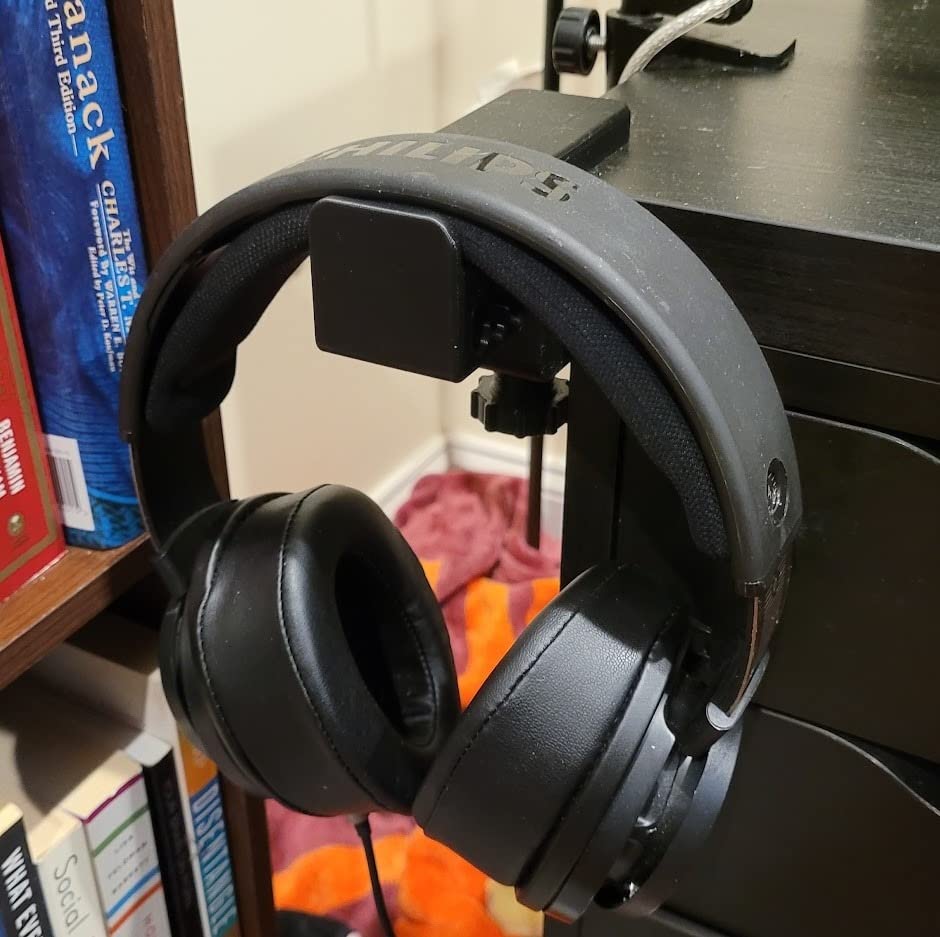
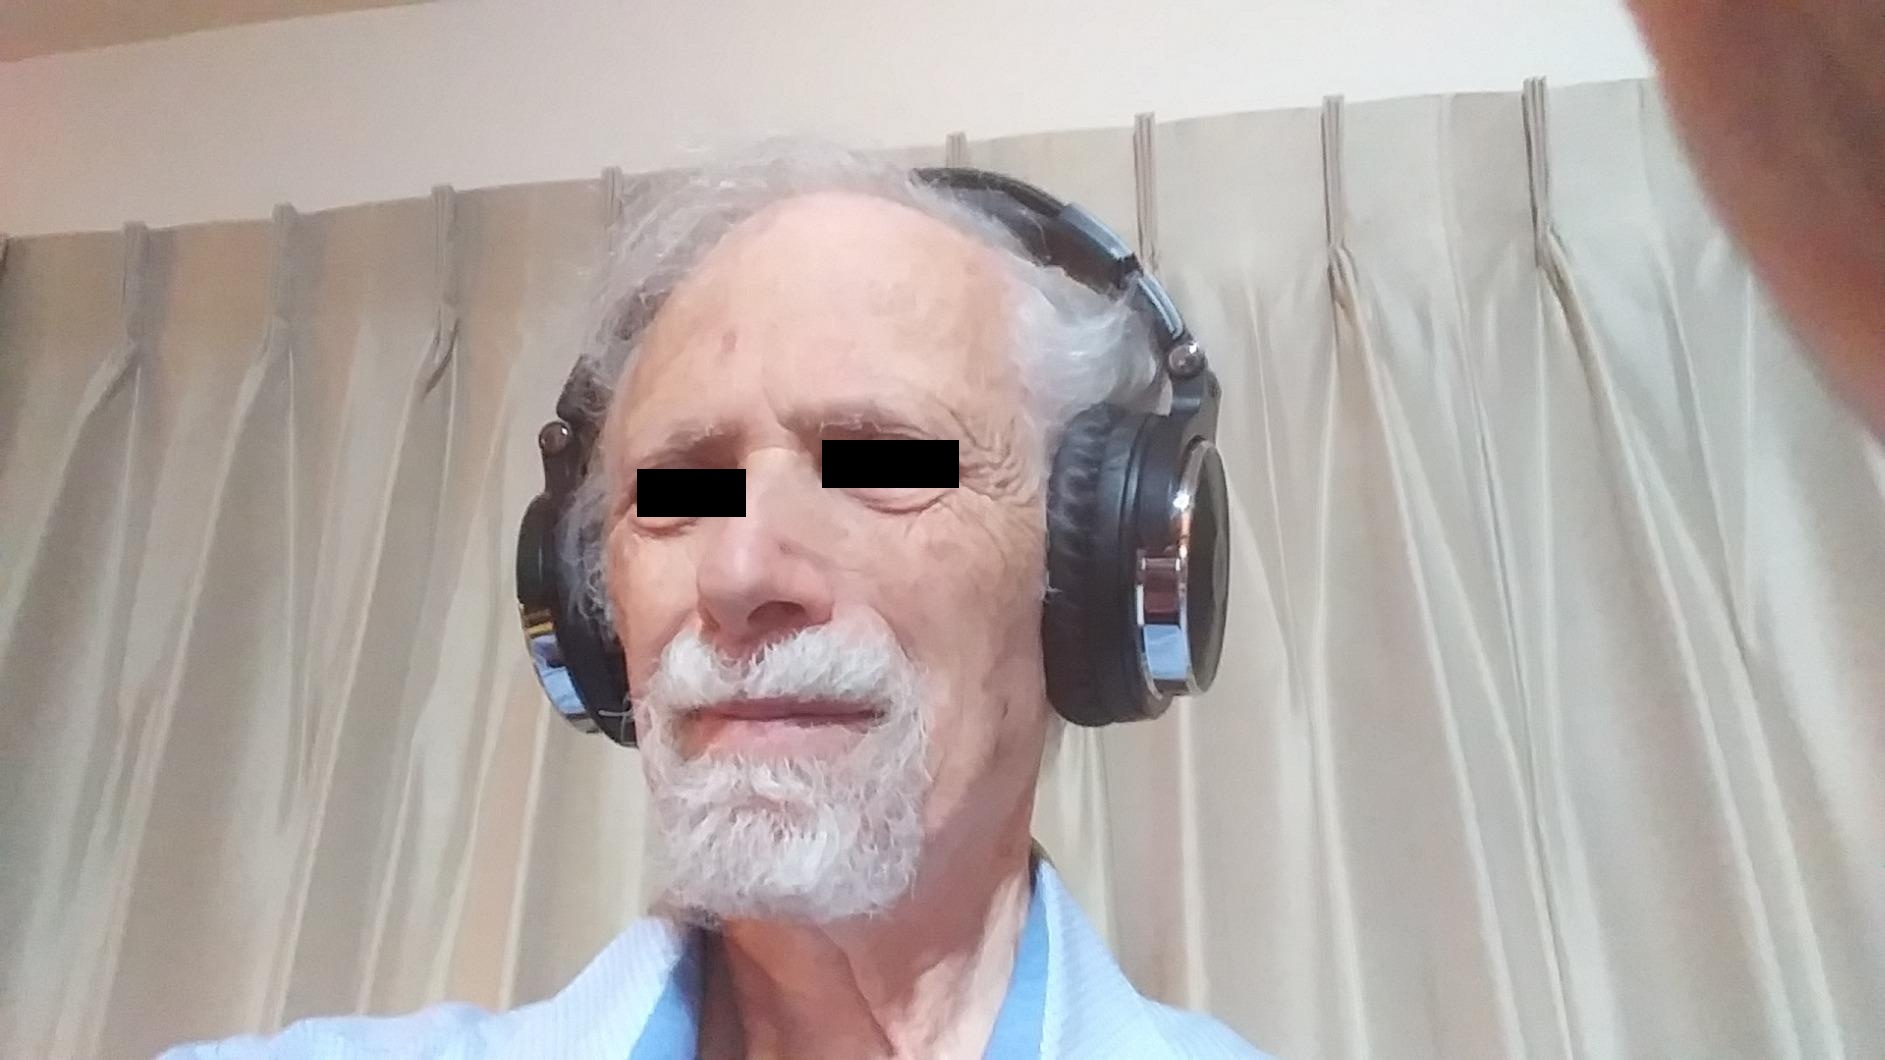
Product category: headphones
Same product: no